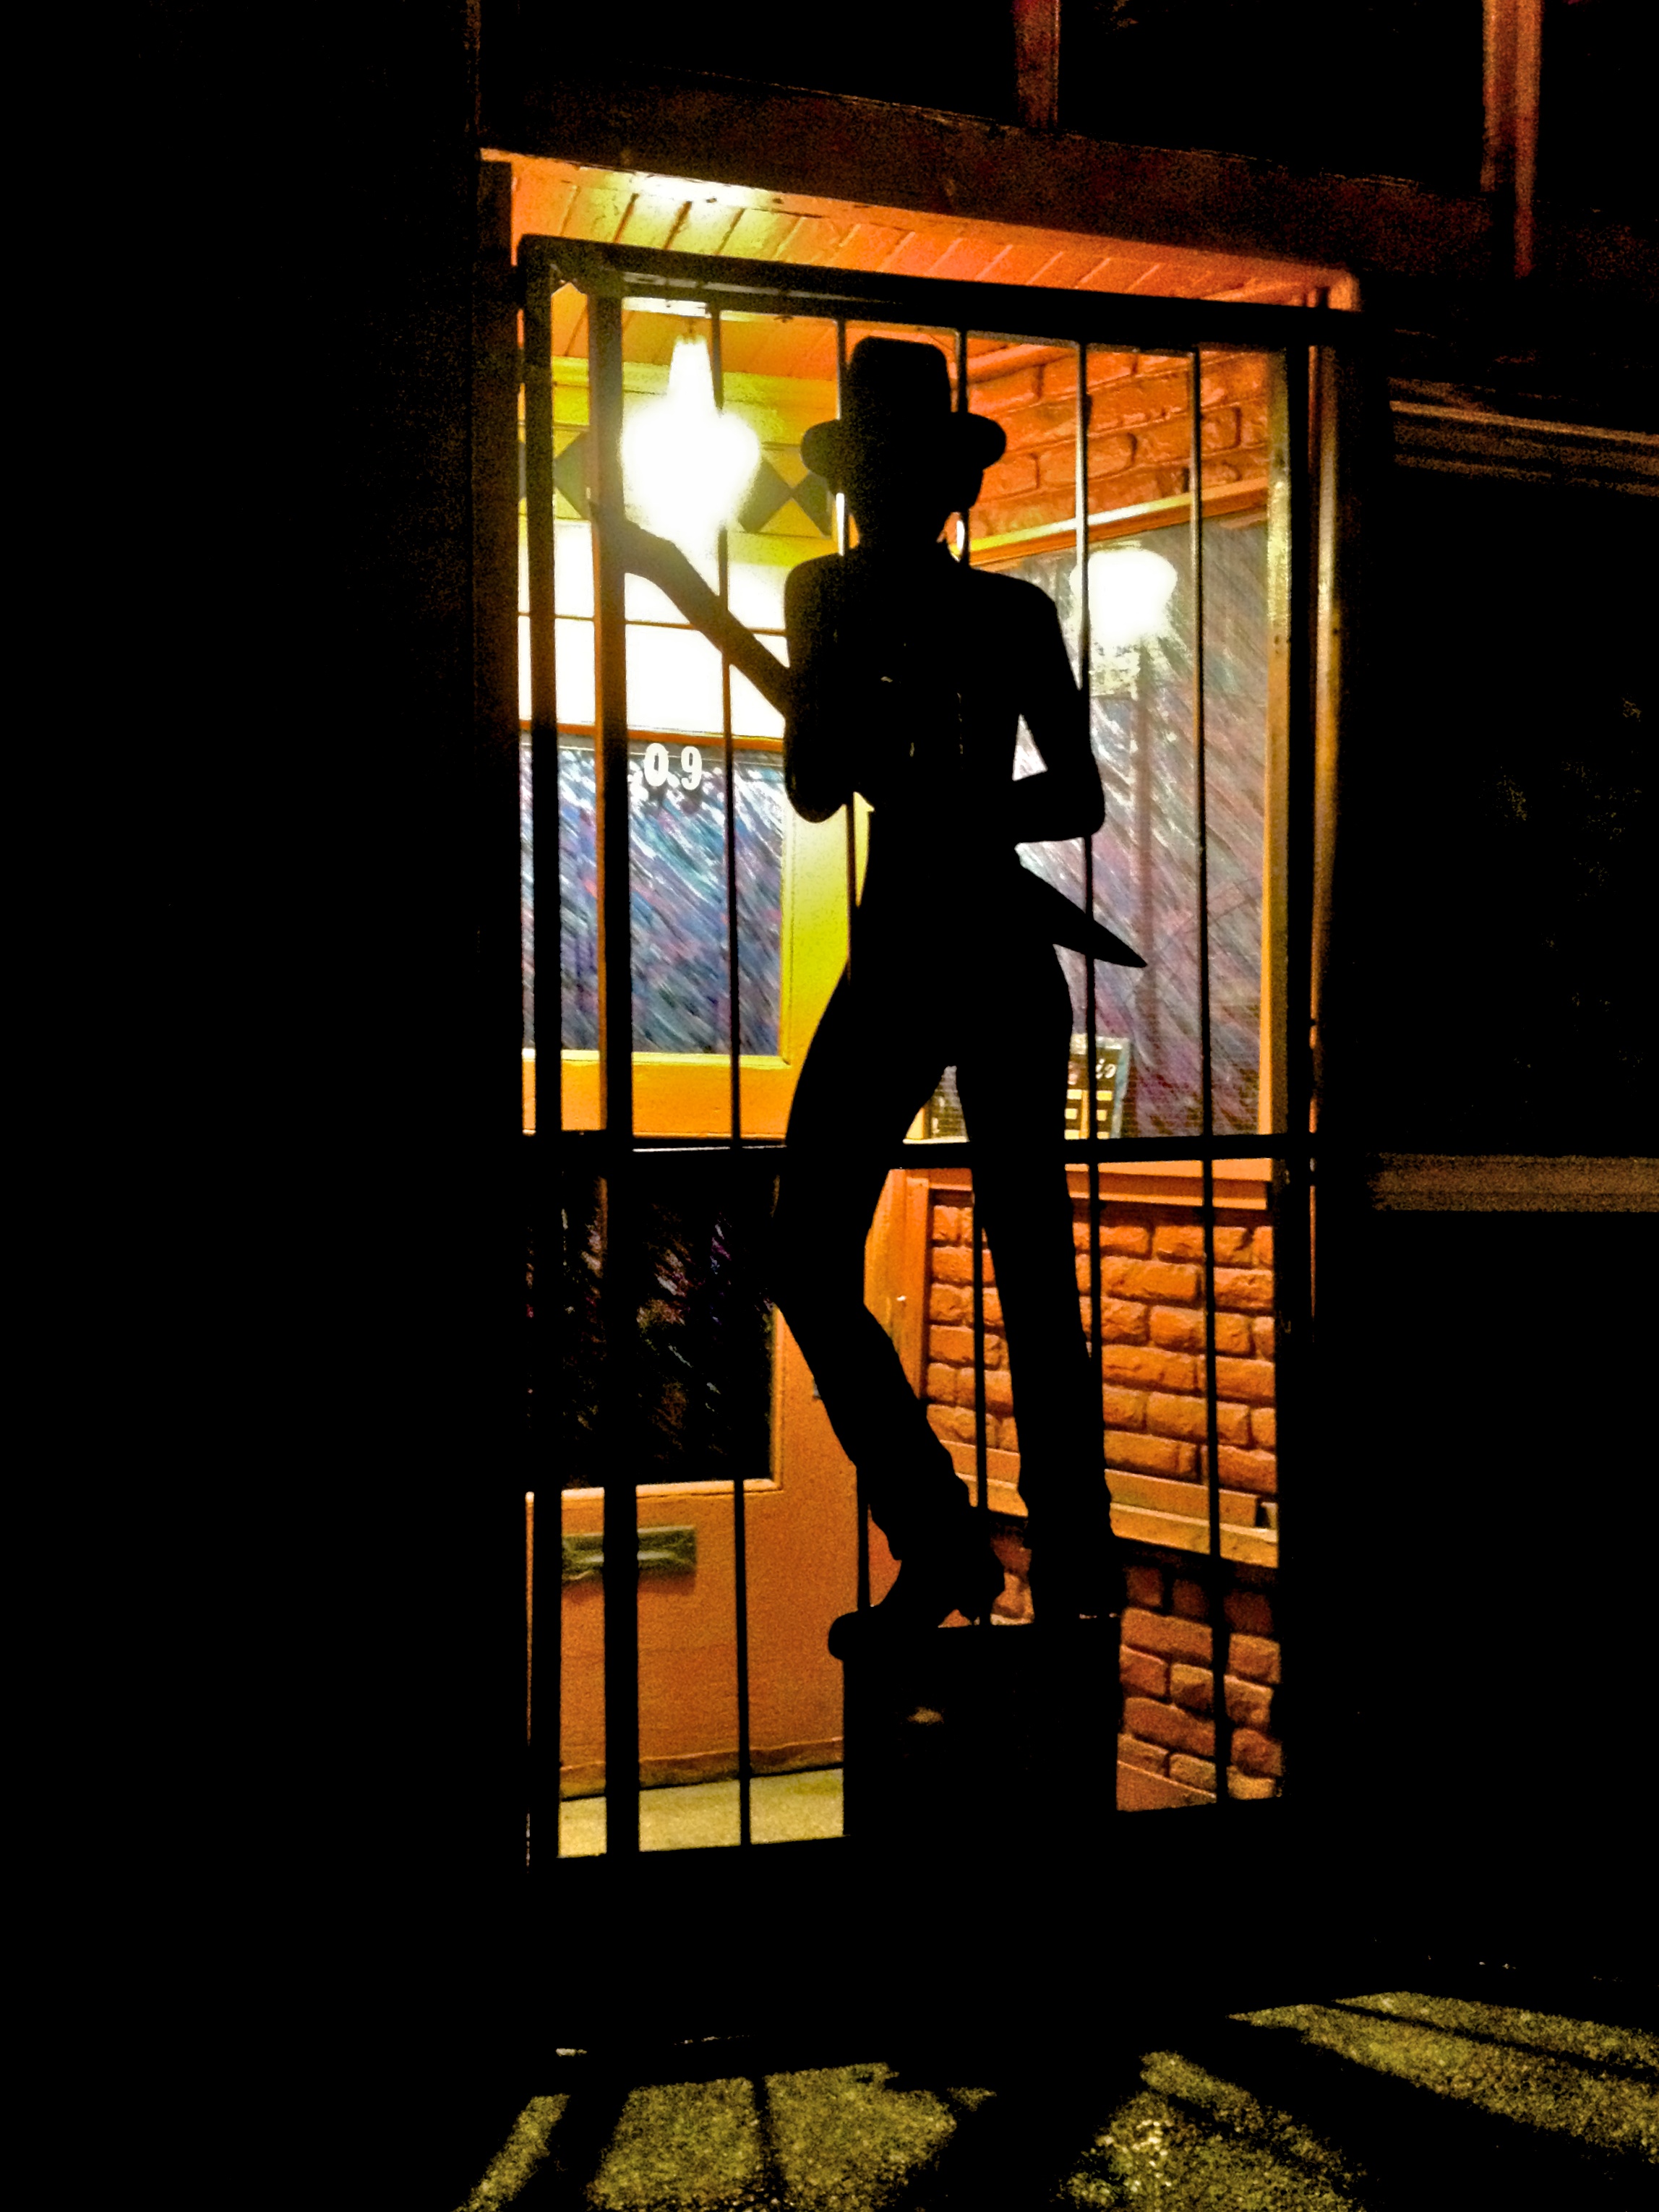
light, window, glass, yellow, photograph